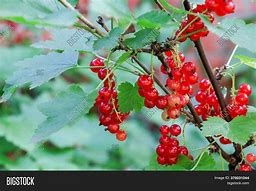
Label: redcurrant